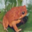
Label: frog